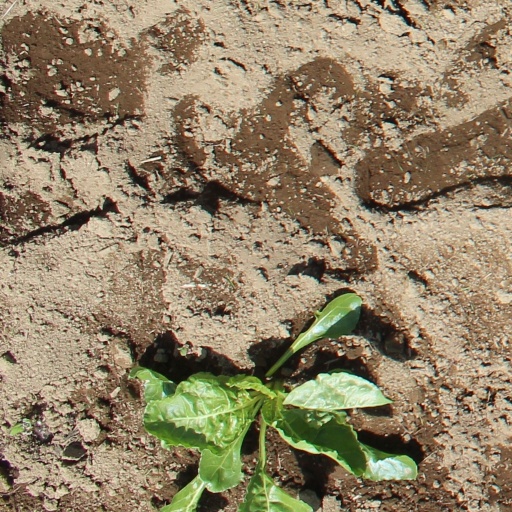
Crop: sugar beet